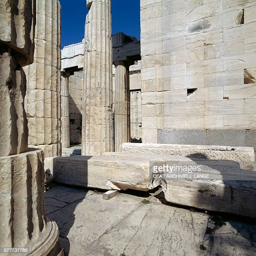
the columns civilisation 5th century bc